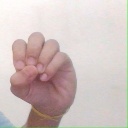
अक्षर: उ